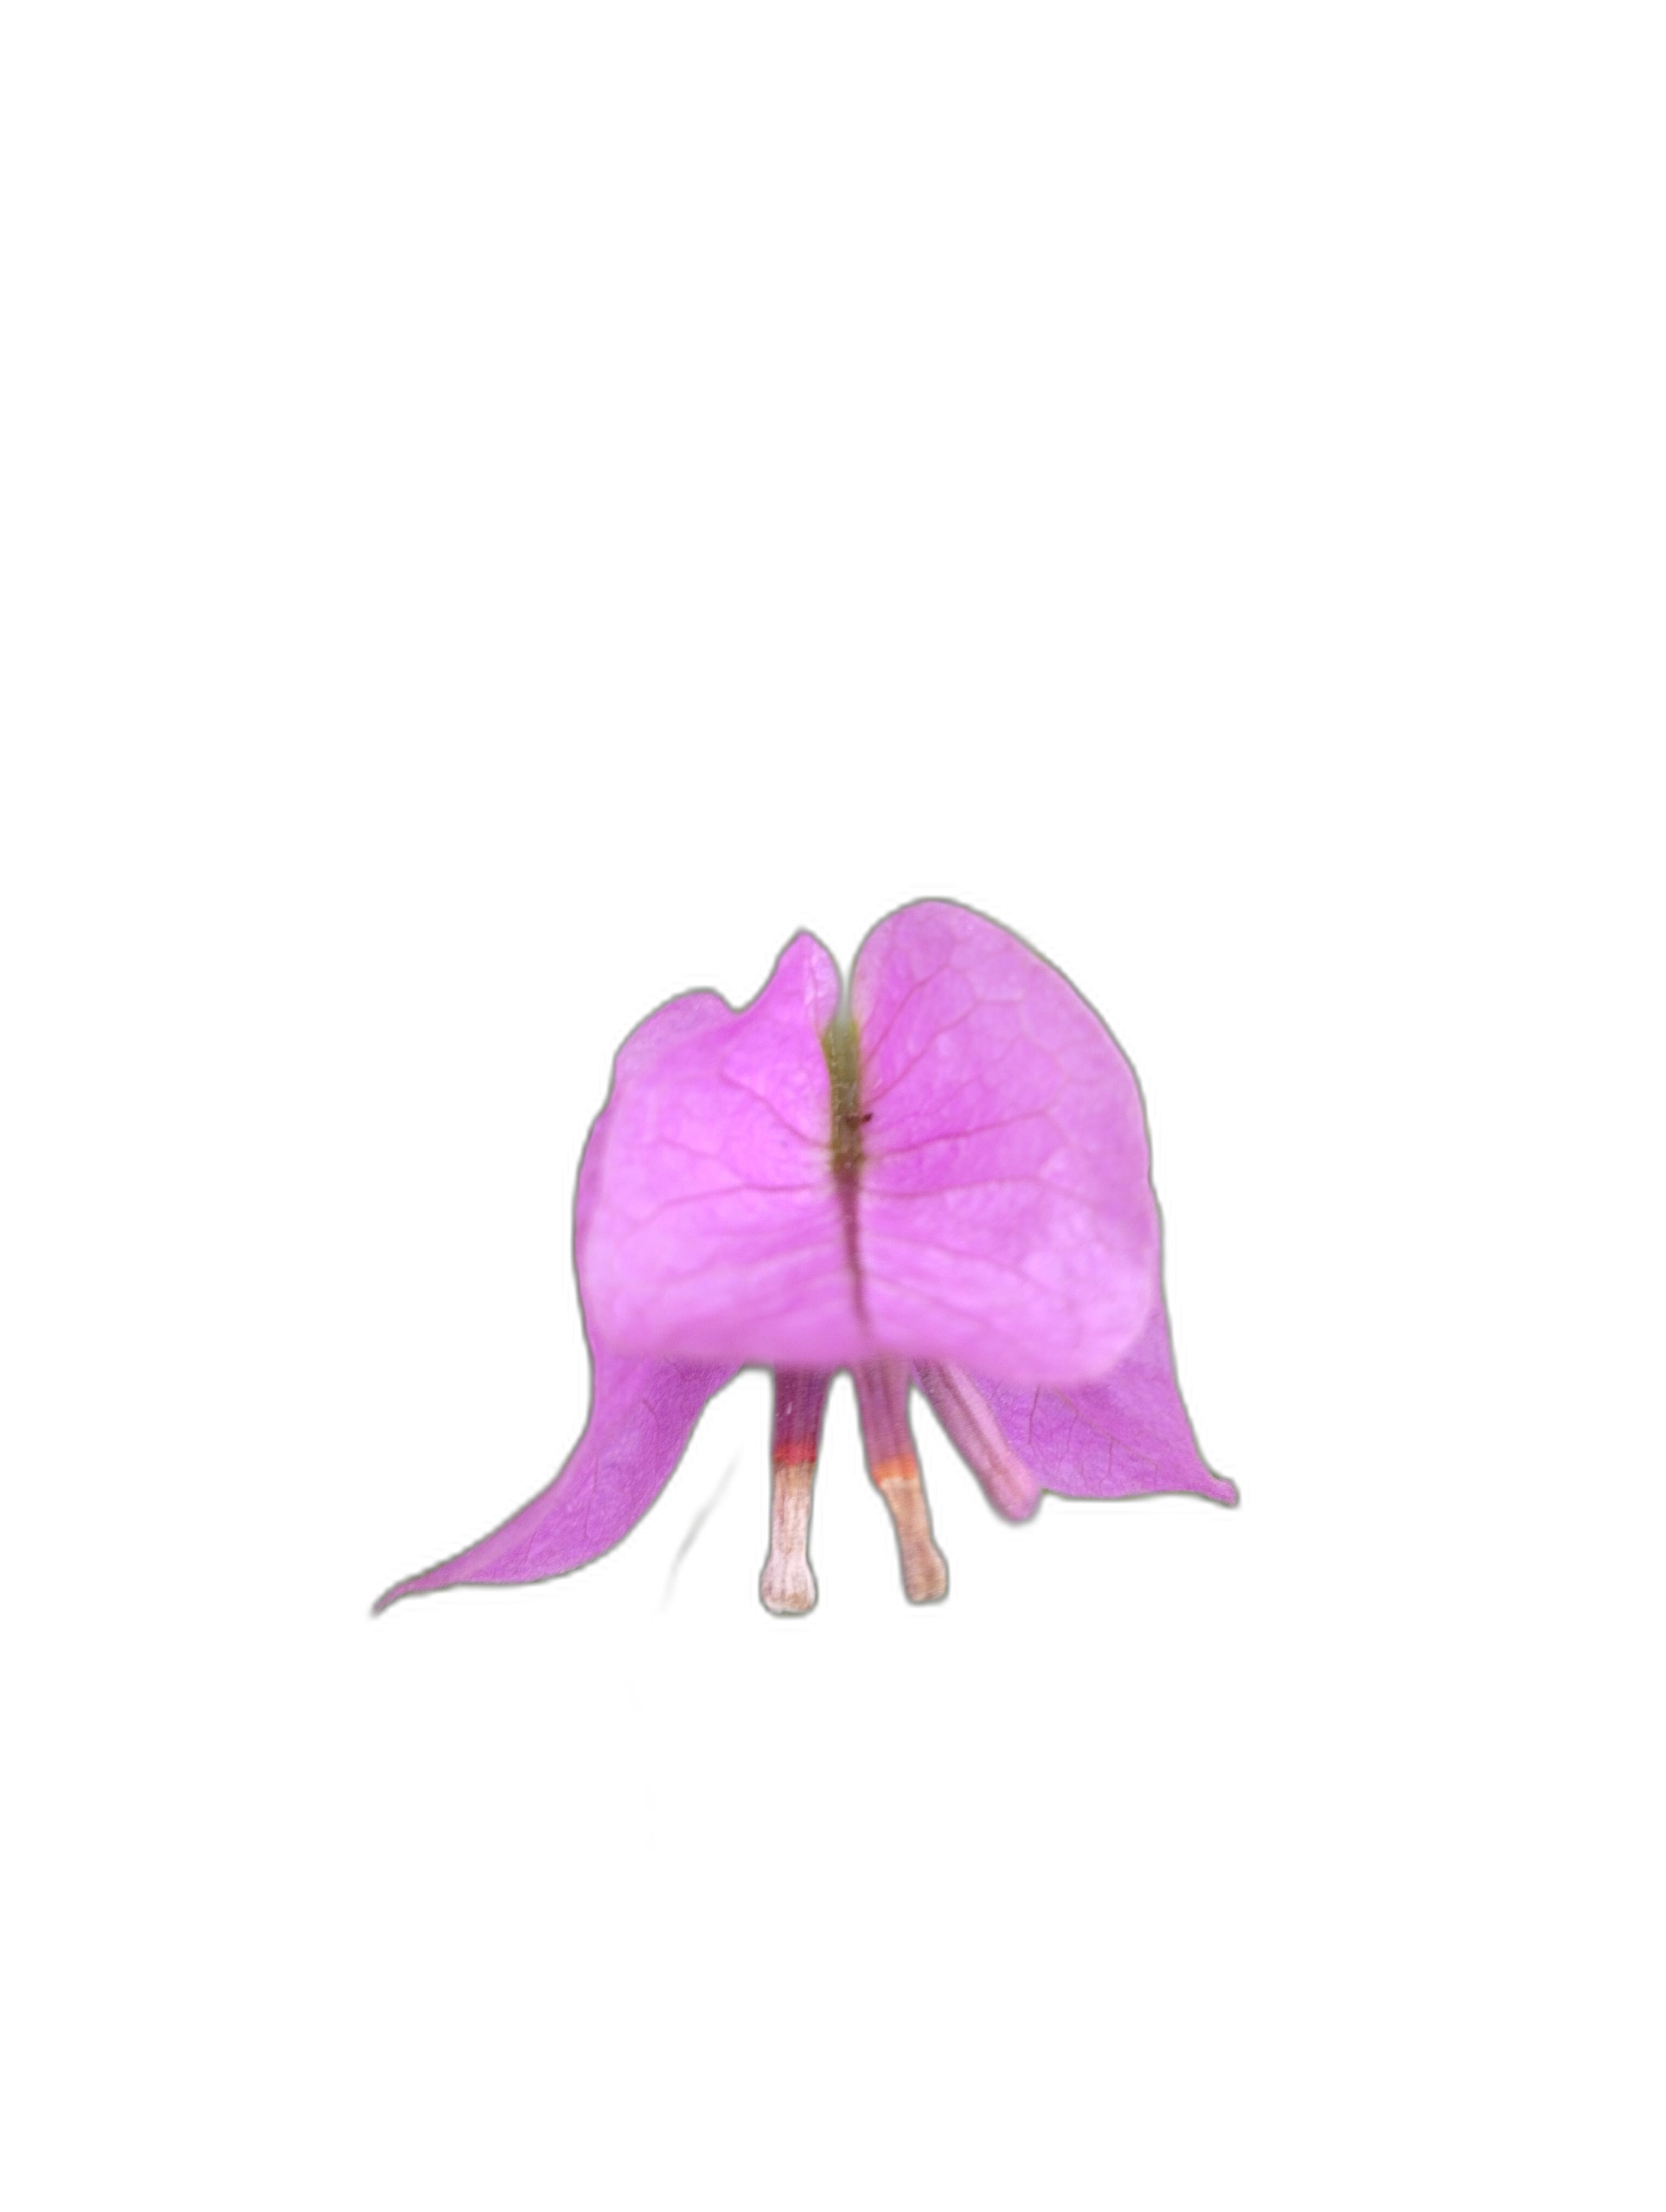
Label: Bougainvillea